Sunday Journal (Myanmar)

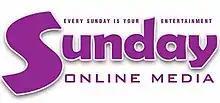
Logo

Sunday Journal is a Burmese entertainment newspaper, based in Yangon, Myanmar that was launched in February, 2012 as a print media. The journal is one of the five most popular entertainment journals in Myanmar.